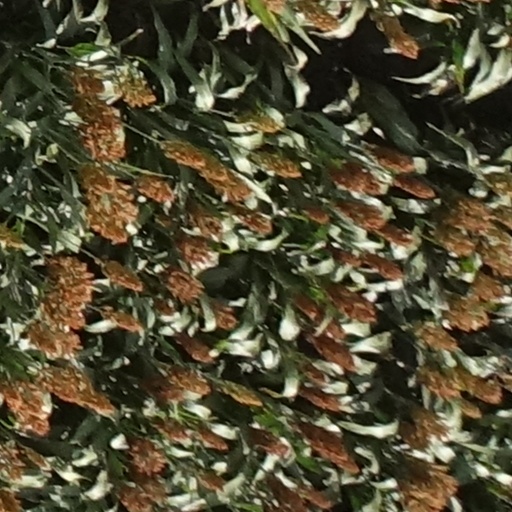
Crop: sorghum